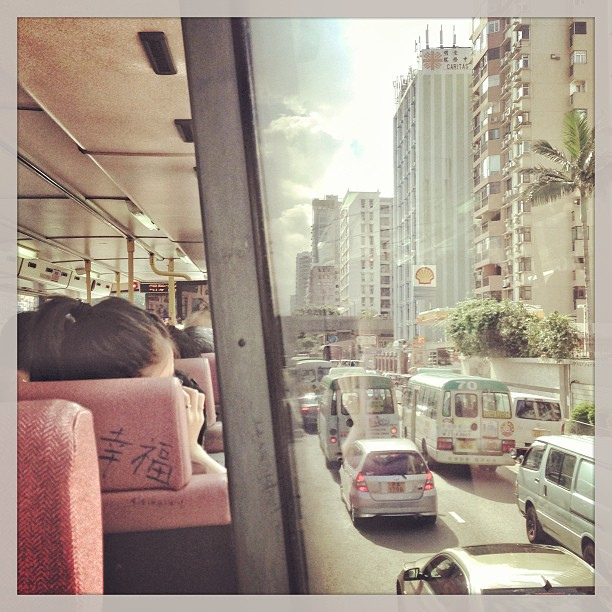
A person has taken a photograph through the window of a bus

Scene of traffic taken from someone inside a bus.

View of city street scene taken from a bus.

A picture of a busy street from a bus window.

a person with a pony tail sits on a train